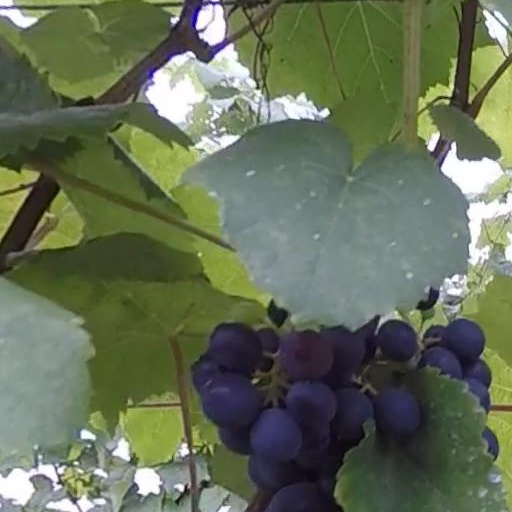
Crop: grape